St John the Baptist's church, Ghent

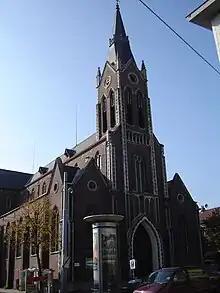

The Church of St John the Baptist was a Gothic Revival parish church and seat of a deanery in the Brugse Poort neighbourhood of Ghent, Belgium, an industrial area that arose as part of the city's 19th-century expansion.